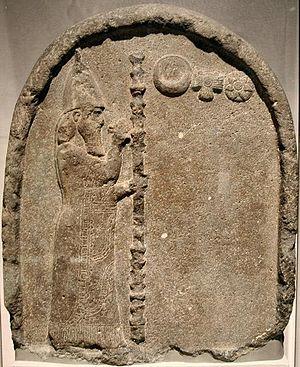
L'Empire néo-babylonien correspond à une période de l'histoire du royaume de Babylone comprise entre 626 et 539 av. J.-C. Cette époque marque le sommet de la puissance babylonienne, constituant un véritable empire reprenant l'héritage de l'empire assyrien qu'il a abattu et dominant tout le Moyen-Orient. En réalité, cette puissance apparaît comme étant avant tout le fait de Nabopolassar et de son fils Nabuchodonosor II, le royaume s'écroulant une vingtaine d'années après la mort de ce dernier, sous les coups du roi perse Cyrus II, le fondateur de l'empire achéménide.
L'histoire de la Mésopotamie débute avec le développement des communautés sédentaires dans le nord de la Mésopotamie au début du Néolithique, et s'achève dans l'Antiquité tardive. Elle est reconstituée grâce à l'analyse des fouilles archéologiques des sites de cette région, et à partir du IVᵉ millénaire av. J.‑C. par des textes écrits essentiellement sur des tablettes d'argile, la Mésopotamie étant l'une des premières civilisations à inventer l'écriture, avec l’Égypte antique.
Nabonide ou Nabounaid ou Nabonedo ou Nabû-nā’id, fut roi de l'Empire néo-babylonien de 556 à 539 av. J.-C.
Ennigaldi-Nanna, appelée également Bel-Shalti-Nanna, ou Bel-Shalti-Nannar, était une princesse babylonienne. Elle était la fille de Nabonide et la sœur de Balthazar. Elle fut grande prêtresse à Ur. On l'appelait prêtresse de Sîn. Ennigaldi-Nanna était administrateur de l'école pour prêtresses.